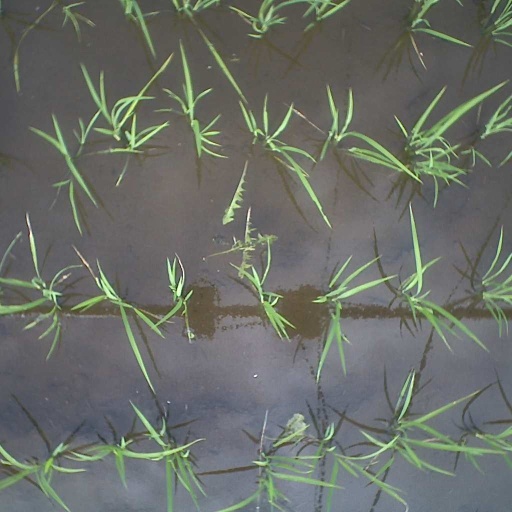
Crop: rice